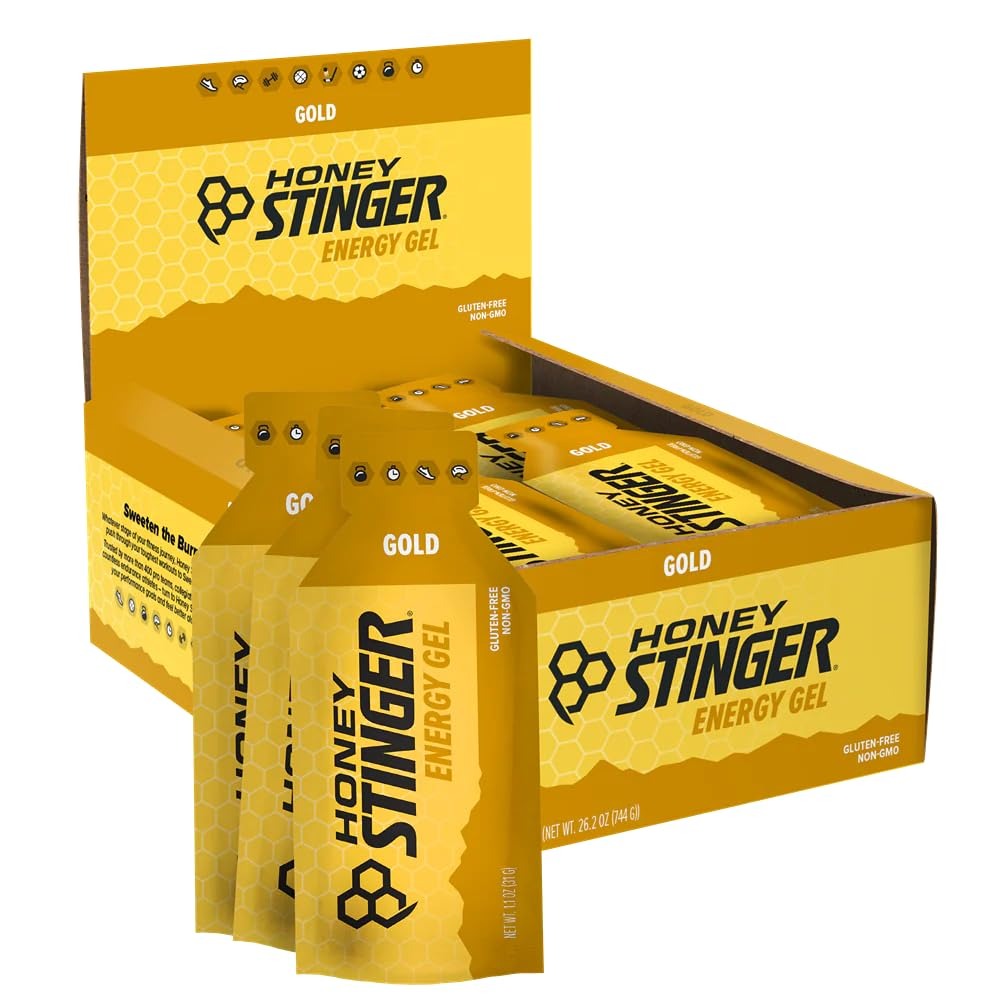
Item Name: HONEY STINGER Gold Gel Bar, 1.2 OZ
Bullet Point 1: Honey Stinger Is Made With Only The Finest Domestic Honey
Bullet Point 2: May Be Consumed Before
Bullet Point 3: During And After The Workout
Bullet Point 4: May Be Mixed With Water Or Other Beverages
Bullet Point 5: Smoothies
Product Description: Consume it straight from the packet before or during activity, spread it on toast, or stir it into tea, Energy Gel is versatile.Provides both short and long-term energyComprised of 95% honey and fortified with B vitamins and electrolytesDairy-free, soy-free, nut-free, certified gluten-free100 calories per packetItem SpecificationsFlavorGoldServing Size1 PouchServing Per Container1Calories100Total Carbohydrates27Sodium50Trans Fat0Protein0Saturated Fat0Total Fat0Sugars27Cholesterol0Calories From Fat0Dietary Fiber0Potassium85
Value: 28.8
Unit: Ounce

Price: 40.28